Montana-class battleship

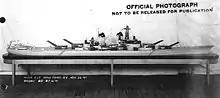
Model of the "Montana" class

As authorized, the "Montana"-class ships (design "BB 67-4") would have been long at the waterline and long overall. At the waterline, their beam was to have been , but their maximum beam increased to . The ships were to have had a standard displacement of , with a designed trials displacement of . Full load displacement increased to , and emergency load grew further to . At their standard displacement, the ships would have had a draft of , while at emergency load, the draft increased to . The ships would have had a metacentric height of . Their projected crew was to have amounted to 115 officers and 2,240 enlisted men; this grew to 189 officers and 2,789 enlisted men while serving as a flagship.